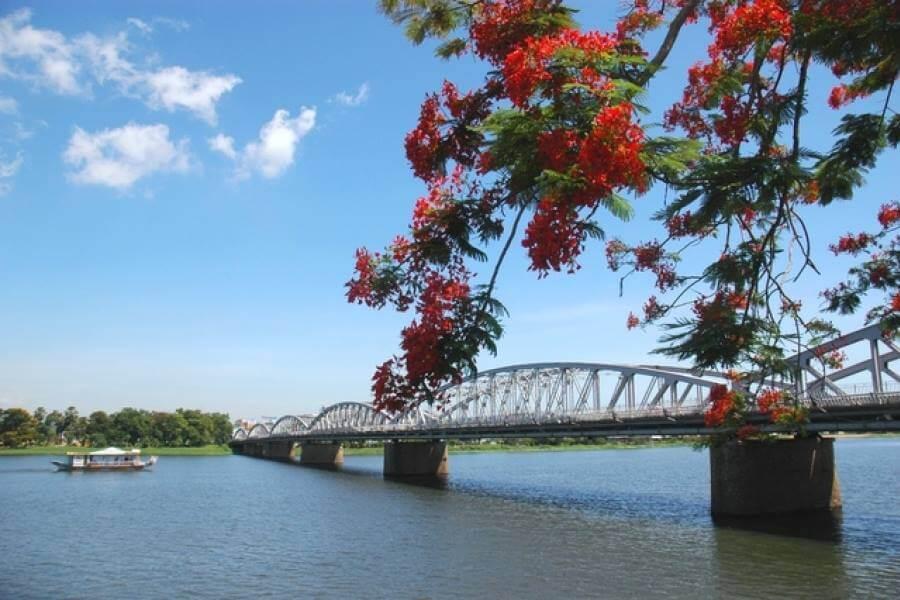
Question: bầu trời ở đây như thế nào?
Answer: trời xanh và ít mây